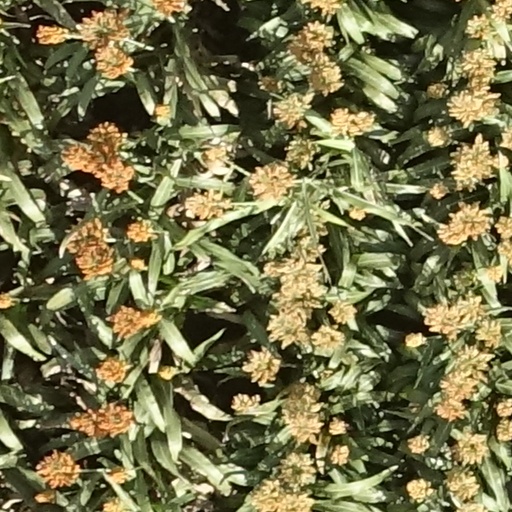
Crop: sorghum